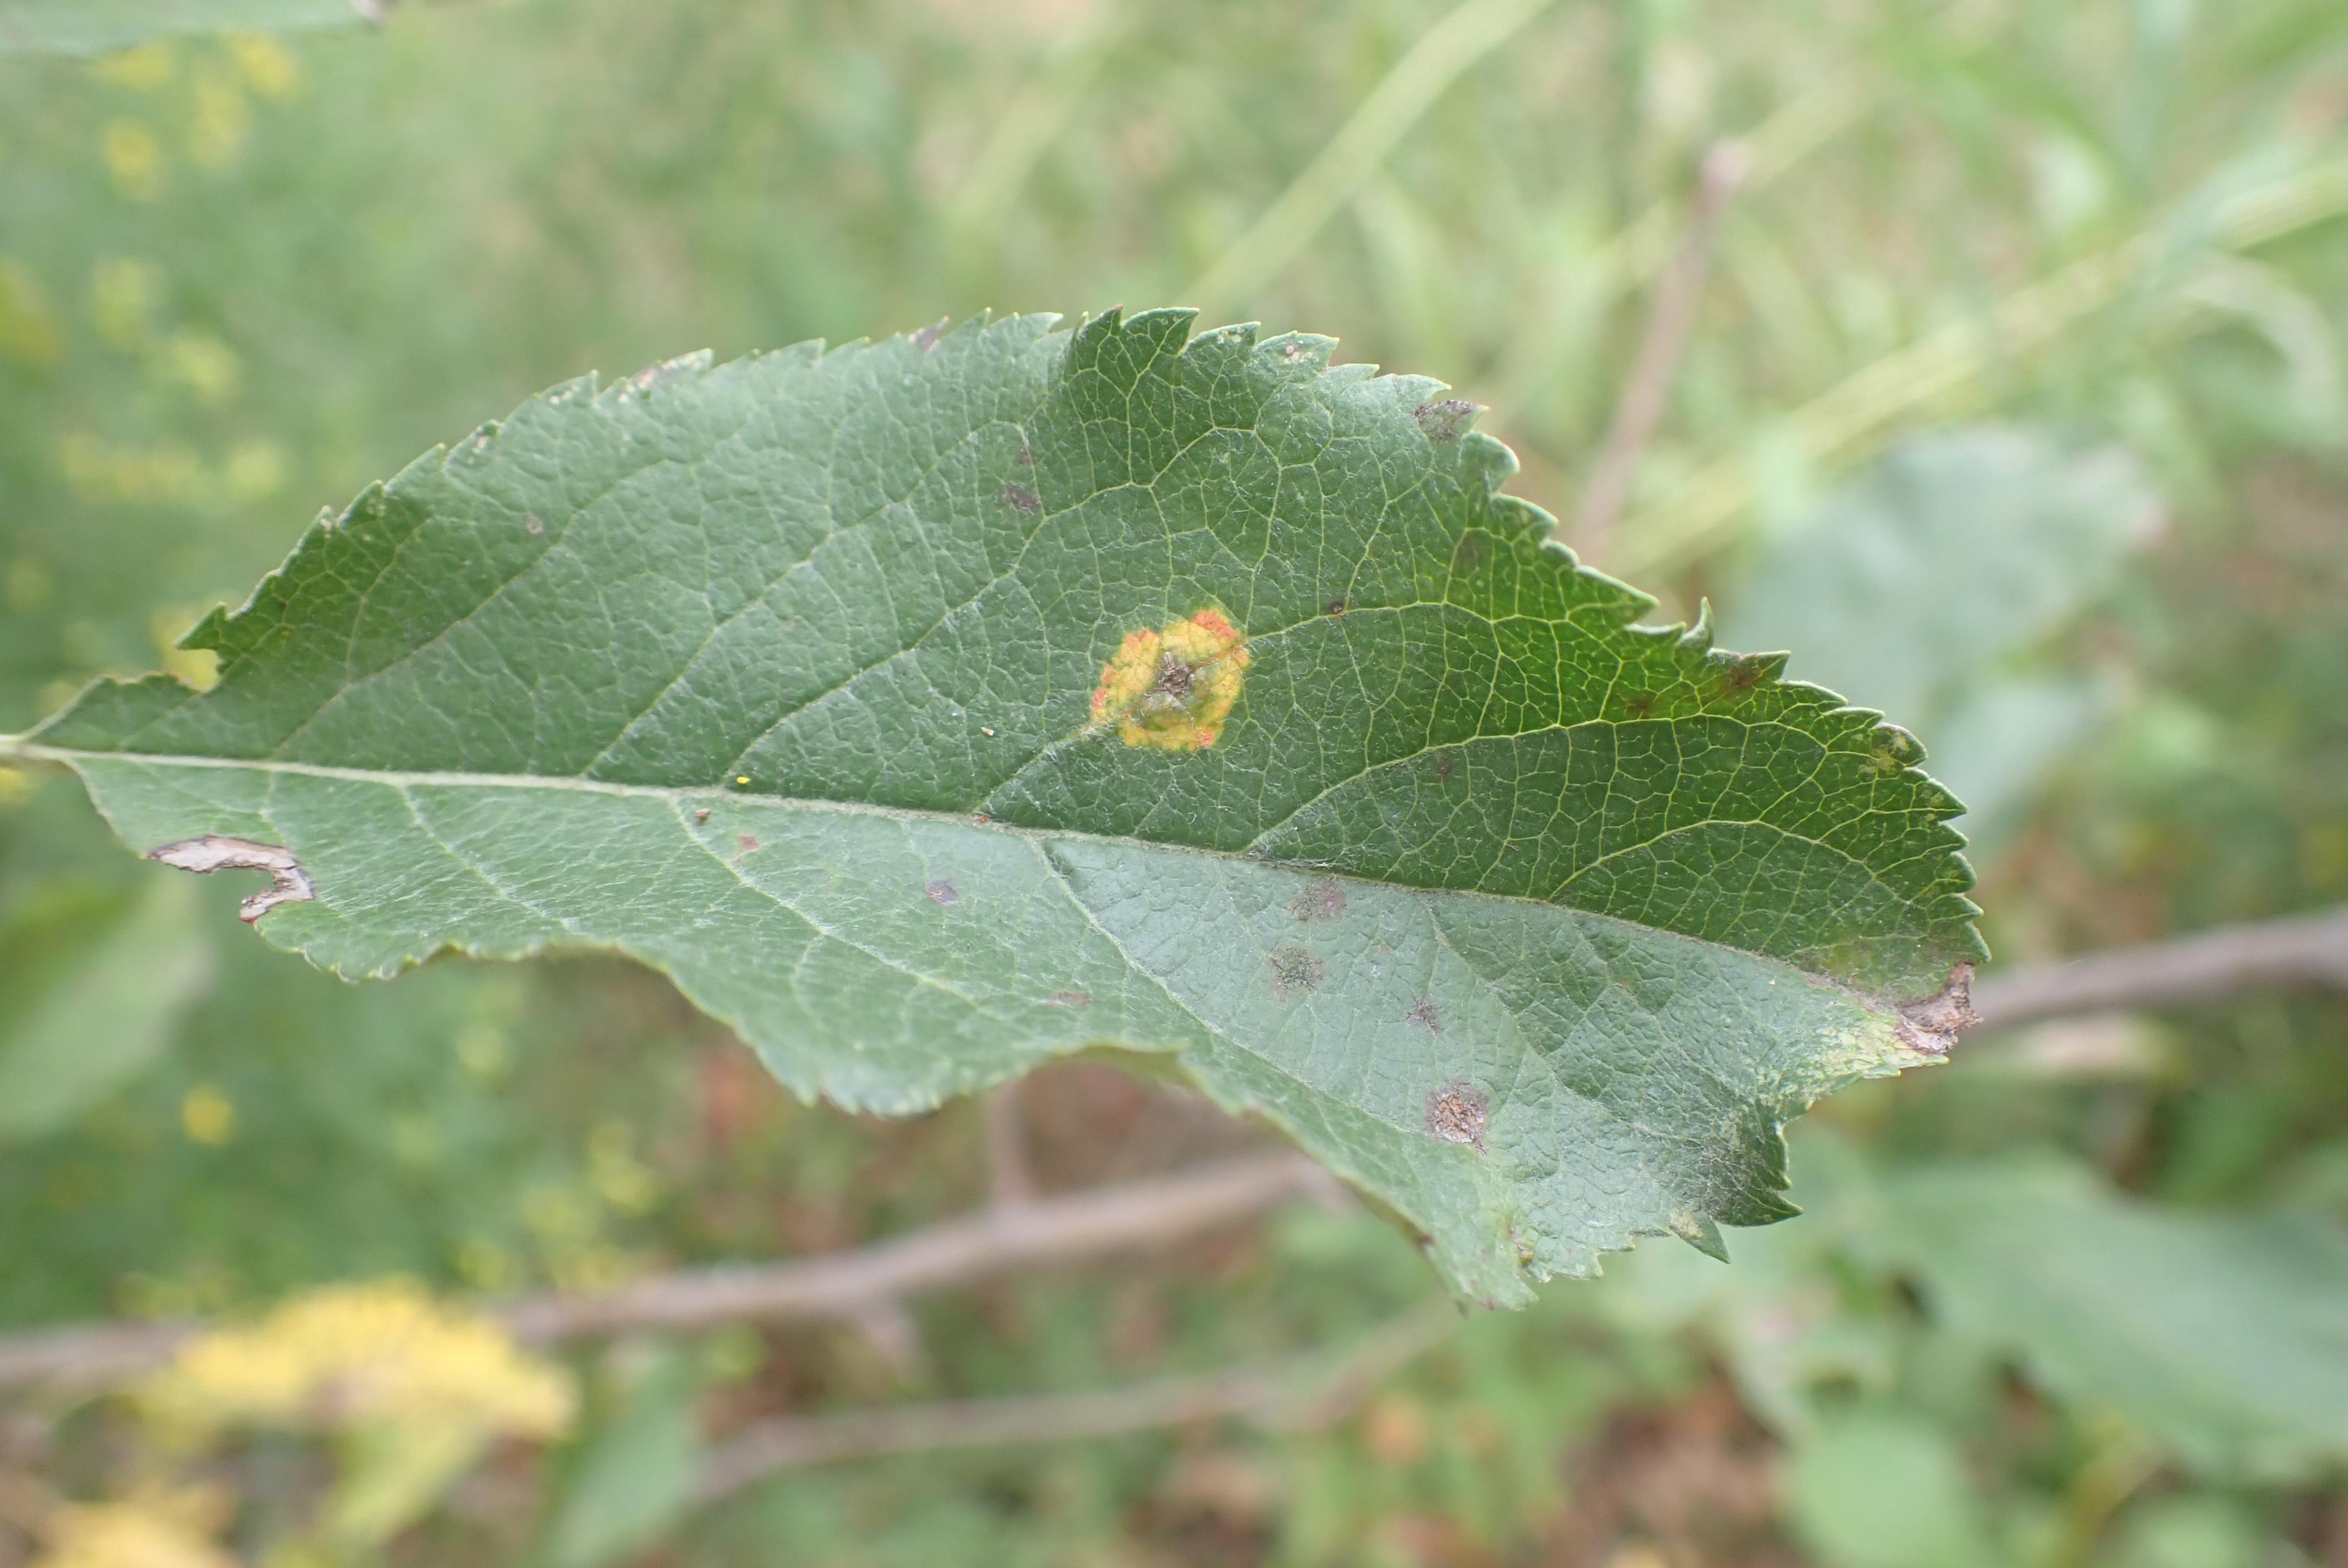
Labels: complex